Wyangala

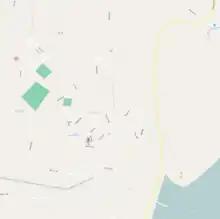
Street map of Wyangala village area

The Wyangala Country Club, on the hillside opposite the village, has one restaurant, the Country Club Bistro, in addition to having a bar and entertainment facilities. Locals congregate at the club for regular sports club meetings, for discussion forums addressing important village issues, and for other community activities.